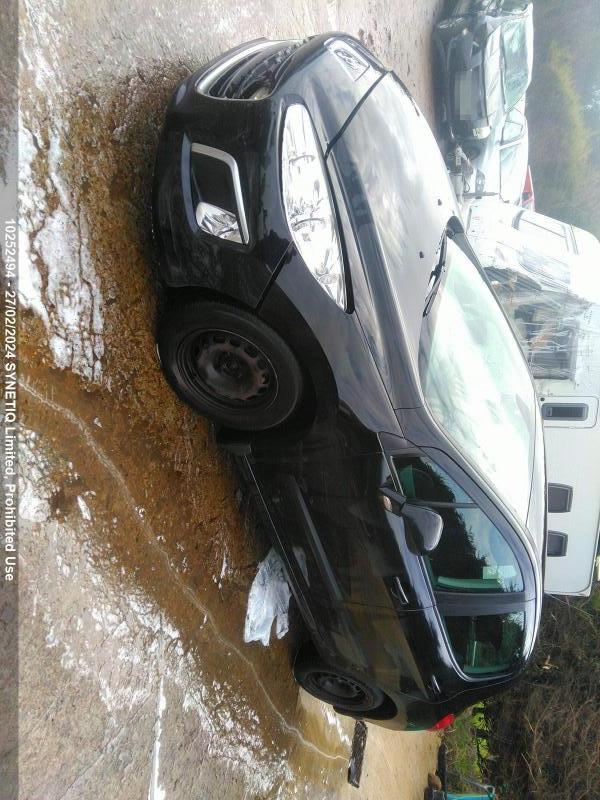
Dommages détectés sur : pare-choc avant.
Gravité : mineur